Gonzales Franciscus Casteels

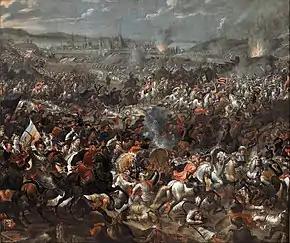
"Battle of Vienna"

Gonzales Franciscus Casteels (? – Antwerp, after 1709) was a Flemish painter. He worked in Antwerp and is known for two works depicting battle scenes.